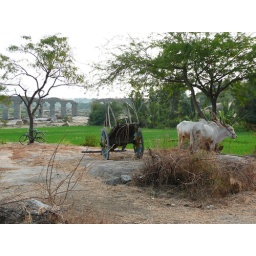
in the bak the ancient bridge over the river